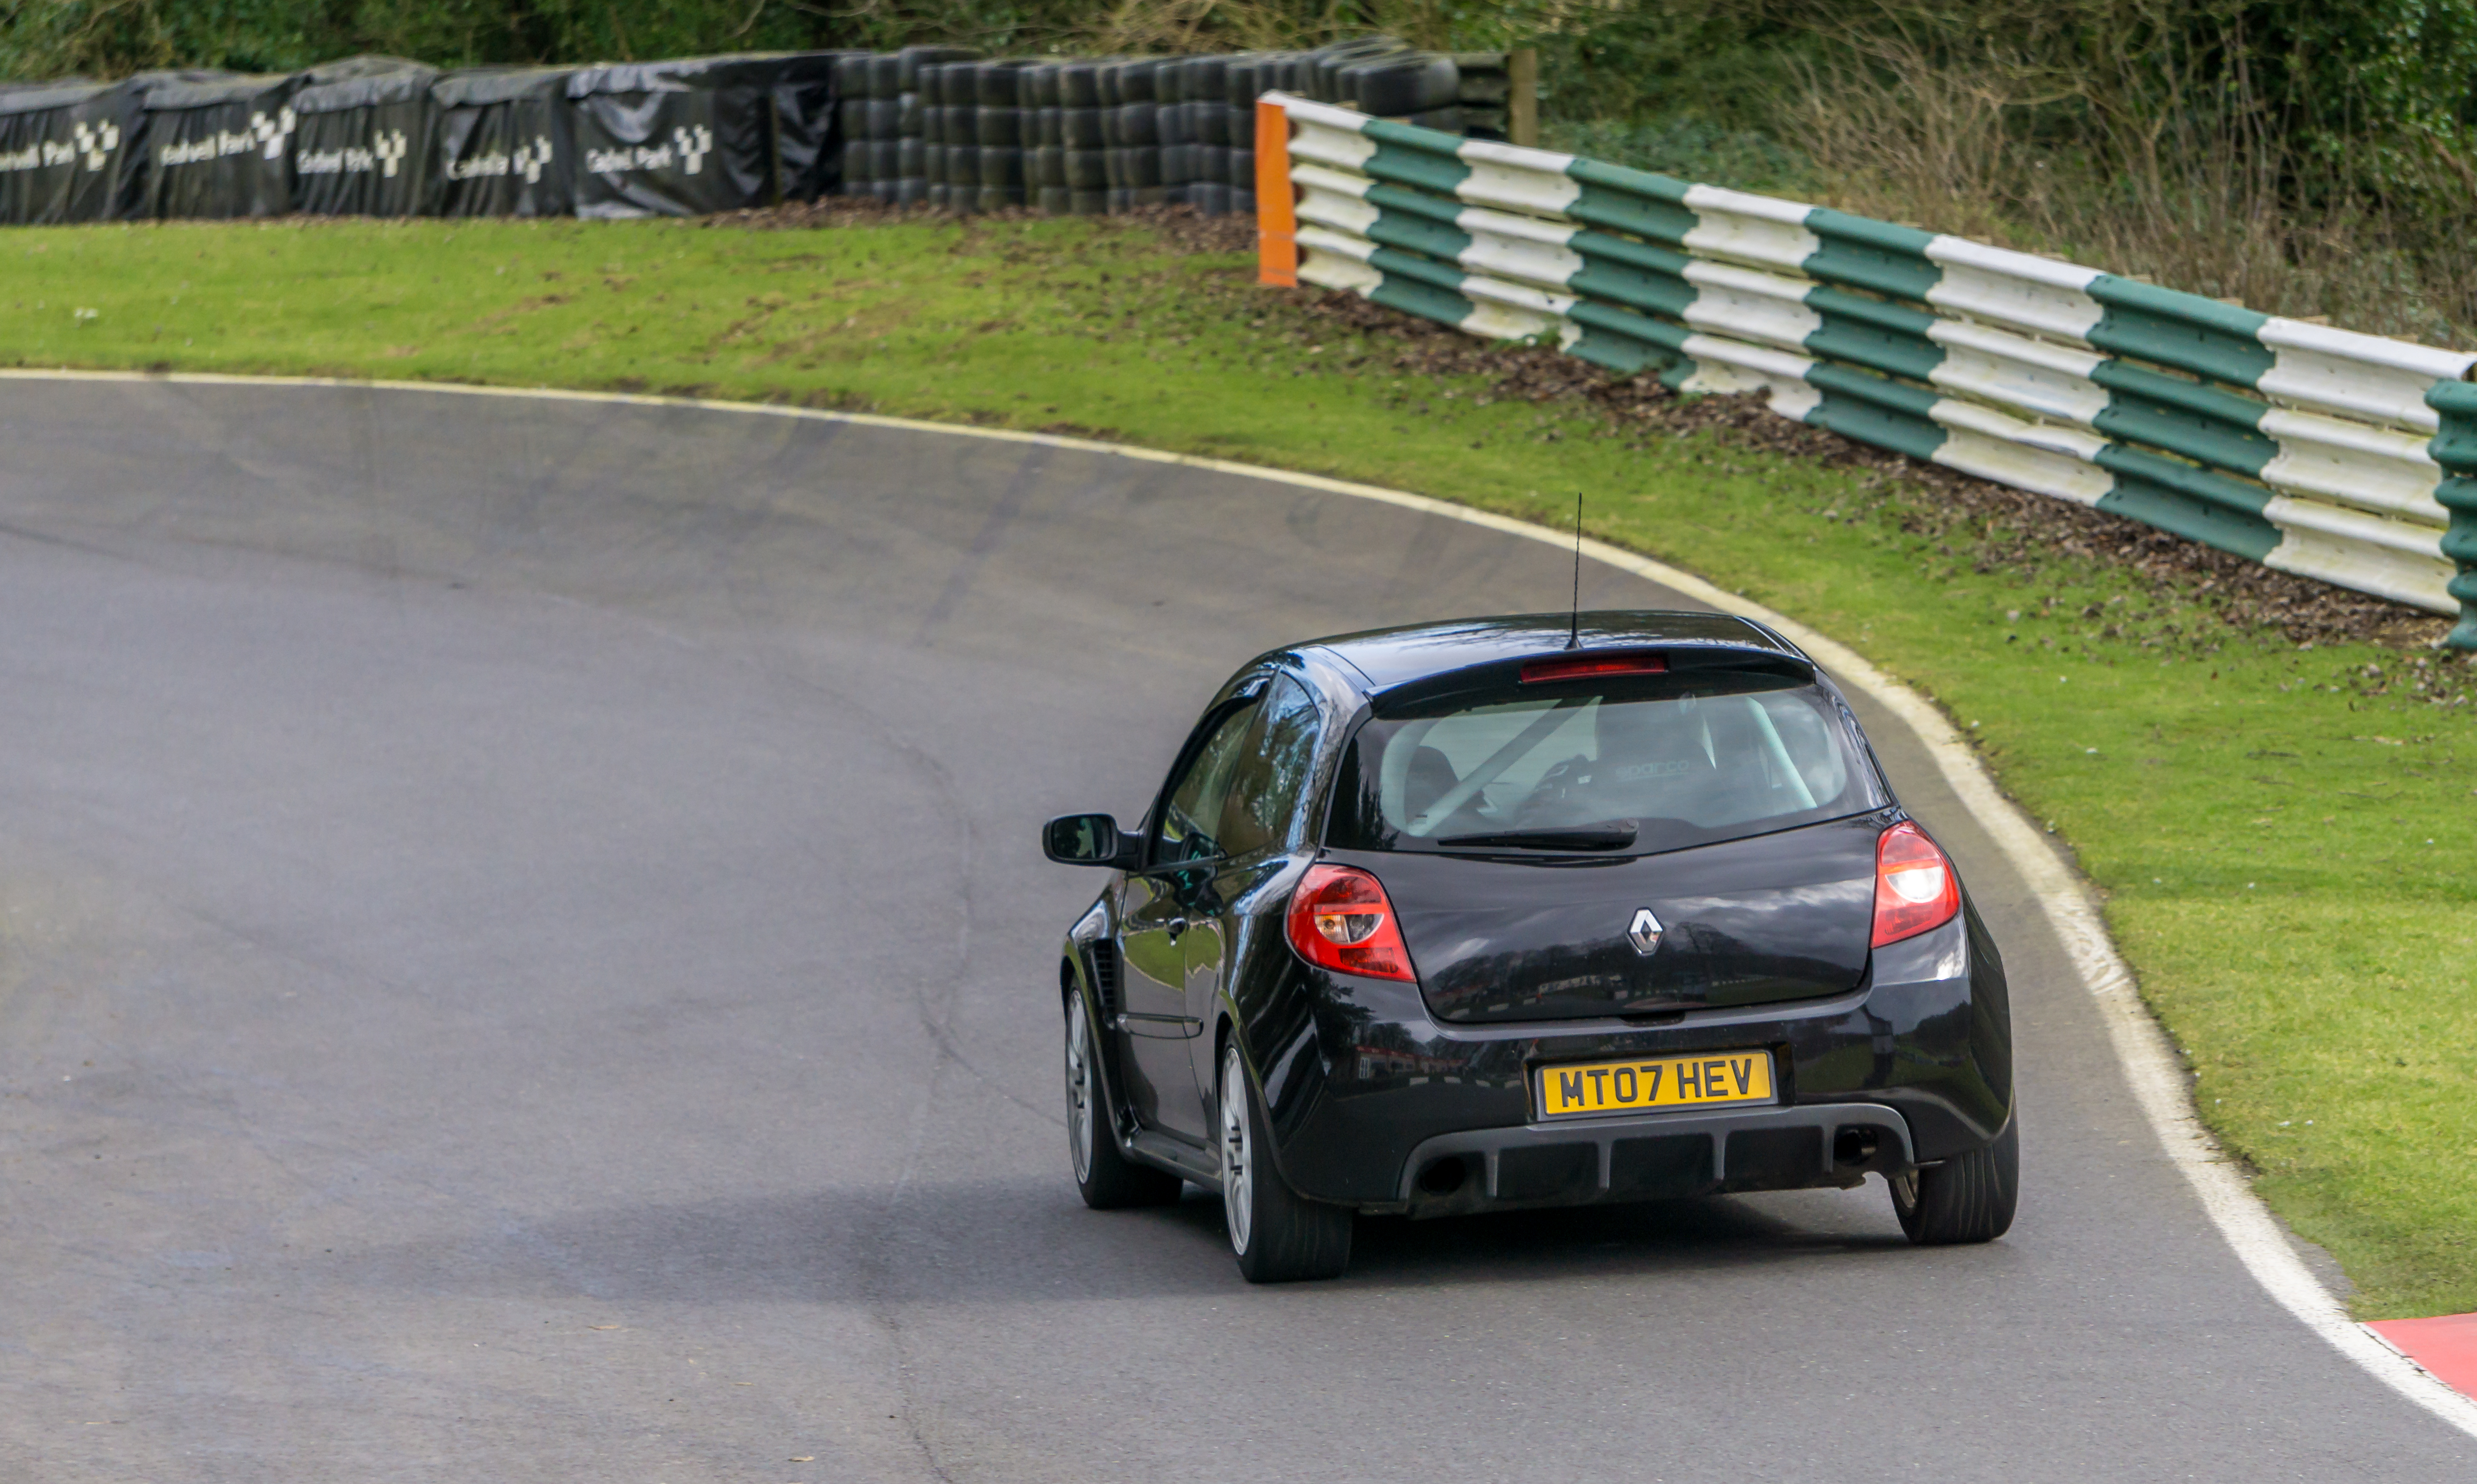
track, car, driving, vehicle, park, 2016, racing, sony, day, february, motorsport, ilce6000, trackday, 28th, cadwell, opentrack, city car, land vehicle, auto racing, automobile make, automotive design, family car, subcompact car, rallycross, rallying